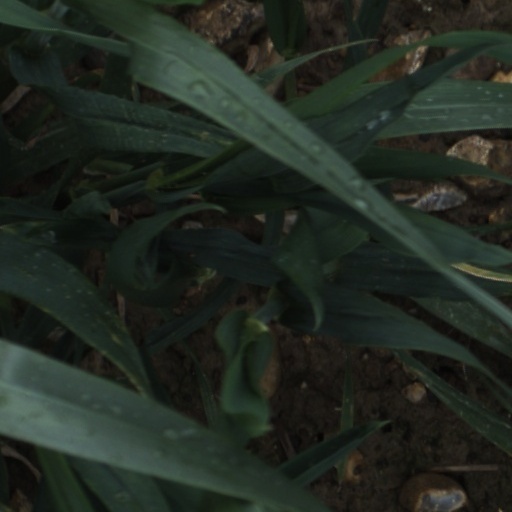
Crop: wheat